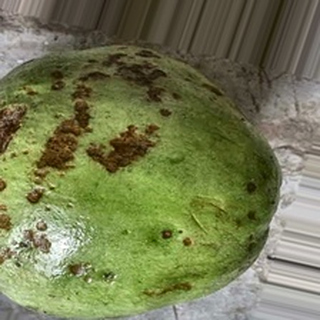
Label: guava_anthracnose